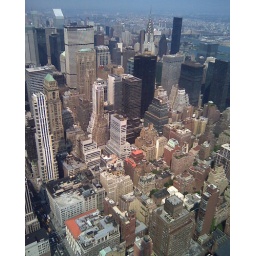
View from the 86th floor observatory of the Empire State Building in New York. 7/8/2008. Cell phone series.